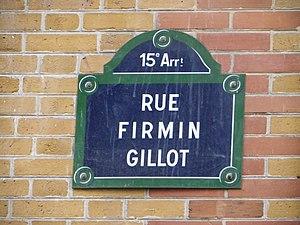
Rue Firmin Gillot à Paris
La rue Firmin-Gillot est une voie du 15ᵉ arrondissement de Paris, en France.
Cet article donne une liste des voies du 15ᵉ arrondissement de Paris, en France.